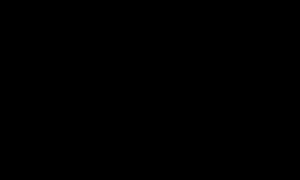
Une toilette spatiale ou une toilette à gravité zéro est une toilette qui peut être utilisée dans un environnement en apesanteur. En l'absence de poids, la collecte et la rétention des déchets liquides et solides sont dirigées par l'utilisation d'un flux d'air. L'air utilisé pour diriger les déchets étant renvoyé dans la cabine, il est préalablement filtré pour contrôler les odeurs et nettoyer les bactéries. Dans les anciens systèmes, les eaux usées sont évacuées dans l'espace et tous les solides sont comprimés et stockés pour être éliminés lors de l'atterrissage. Des systèmes plus modernes exposent les déchets solides à des pressions de vide pour tuer les bactéries, ce qui empêche les problèmes d'odeur et tue les agents pathogènes.